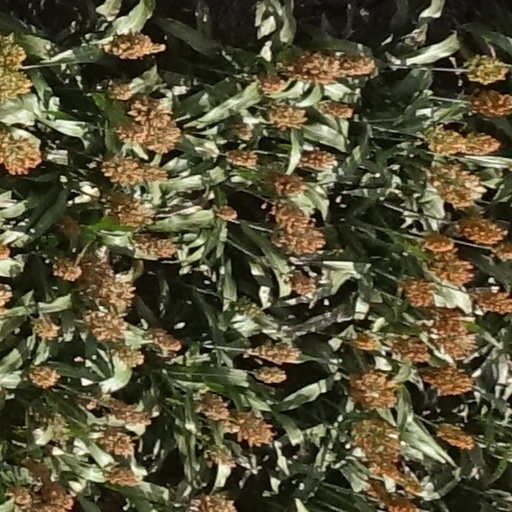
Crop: sorghum